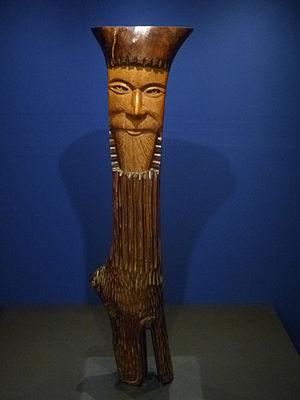
Bois vernis, attribué à l'Abbé Fouéré (1839-1910)
Art brut est le terme par lequel le peintre Jean Dubuffet désigne les productions de personnes exemptes de culture artistique. Il a regroupé certaines de ces productions au sein d'une collection, la Collection de l'art brut à Lausanne.